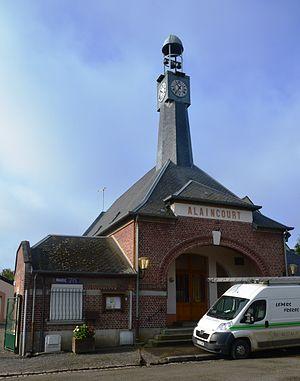
Alaincourt est une commune française située dans le département de l'Aisne, en région Hauts-de-France.